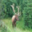
Label: deer